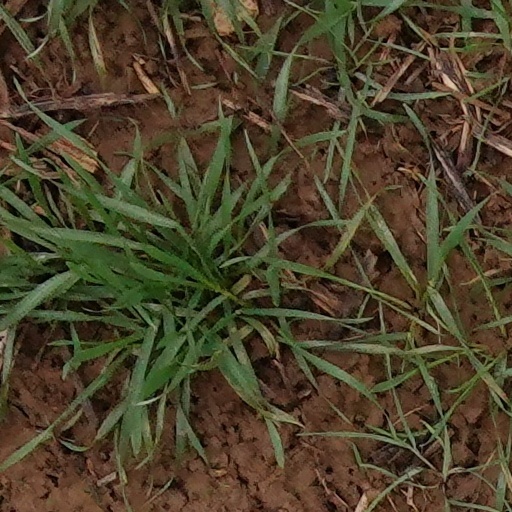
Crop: wheat